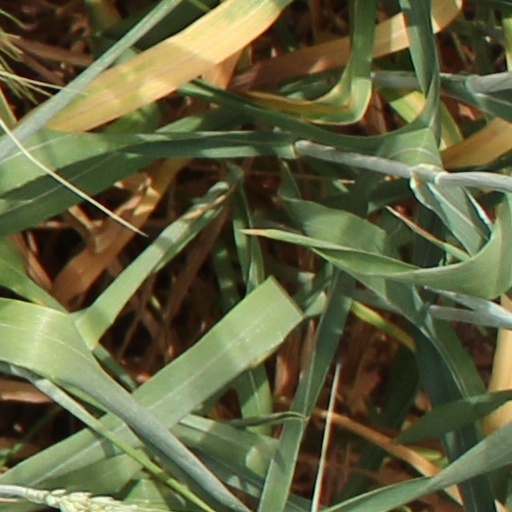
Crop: wheat